José Miguel Beñaran Ordeñana

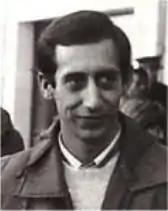
José Miguel Beñaran Ordeñana

José Miguel Beñaran Ordeñana (1949 – 21 December 1978) was a Basque militant and a key figure in the political evolution of the Basque separatist organization Euskadi ta Askatasuna (ETA). Often known by his "nom de guerre" Argala ("Slim"), he took part in the so called Operation Ogre, which consisted in the assassination of Luis Carrero Blanco, Spain's Prime Minister, in 1973. Five years later, he was in turn assassinated by a car bomb in Anglet, French Basque Country, by a group directed by far right members inside the Spanish Navy (including an official of the SECED secret service and another of the Naval military intelligence agency, "Servicio de Inteligencia Naval" and the other belonging to the "Alto Estado Mayor"). This group reportedly received assistance from people such as former OAS member Jean Pierre Cherid, former Triple A Argentine member José María Boccardo and Italian neofascist Mario Ricci, member of "Avanguardia Nazionale".